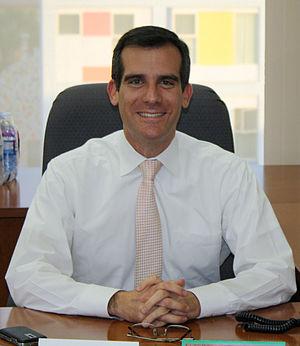
Les élections municipales de 2017 à Los Angeles se sont tenues le 7 mars 2017 afin d'élire le maire. Le maire sortant, Eric Garcetti est largement réélu avec plus de 81 % des voix.
Les élections municipales de 2013 à Los Angeles se sont tenues le 21 mai 2013 afin d'élire le maire. Le maire sortant, Antonio Villaraigosa ne peut se représenter. Effectivement, la loi lui interdit de se représenter car il a effectué ses 2 mandats.